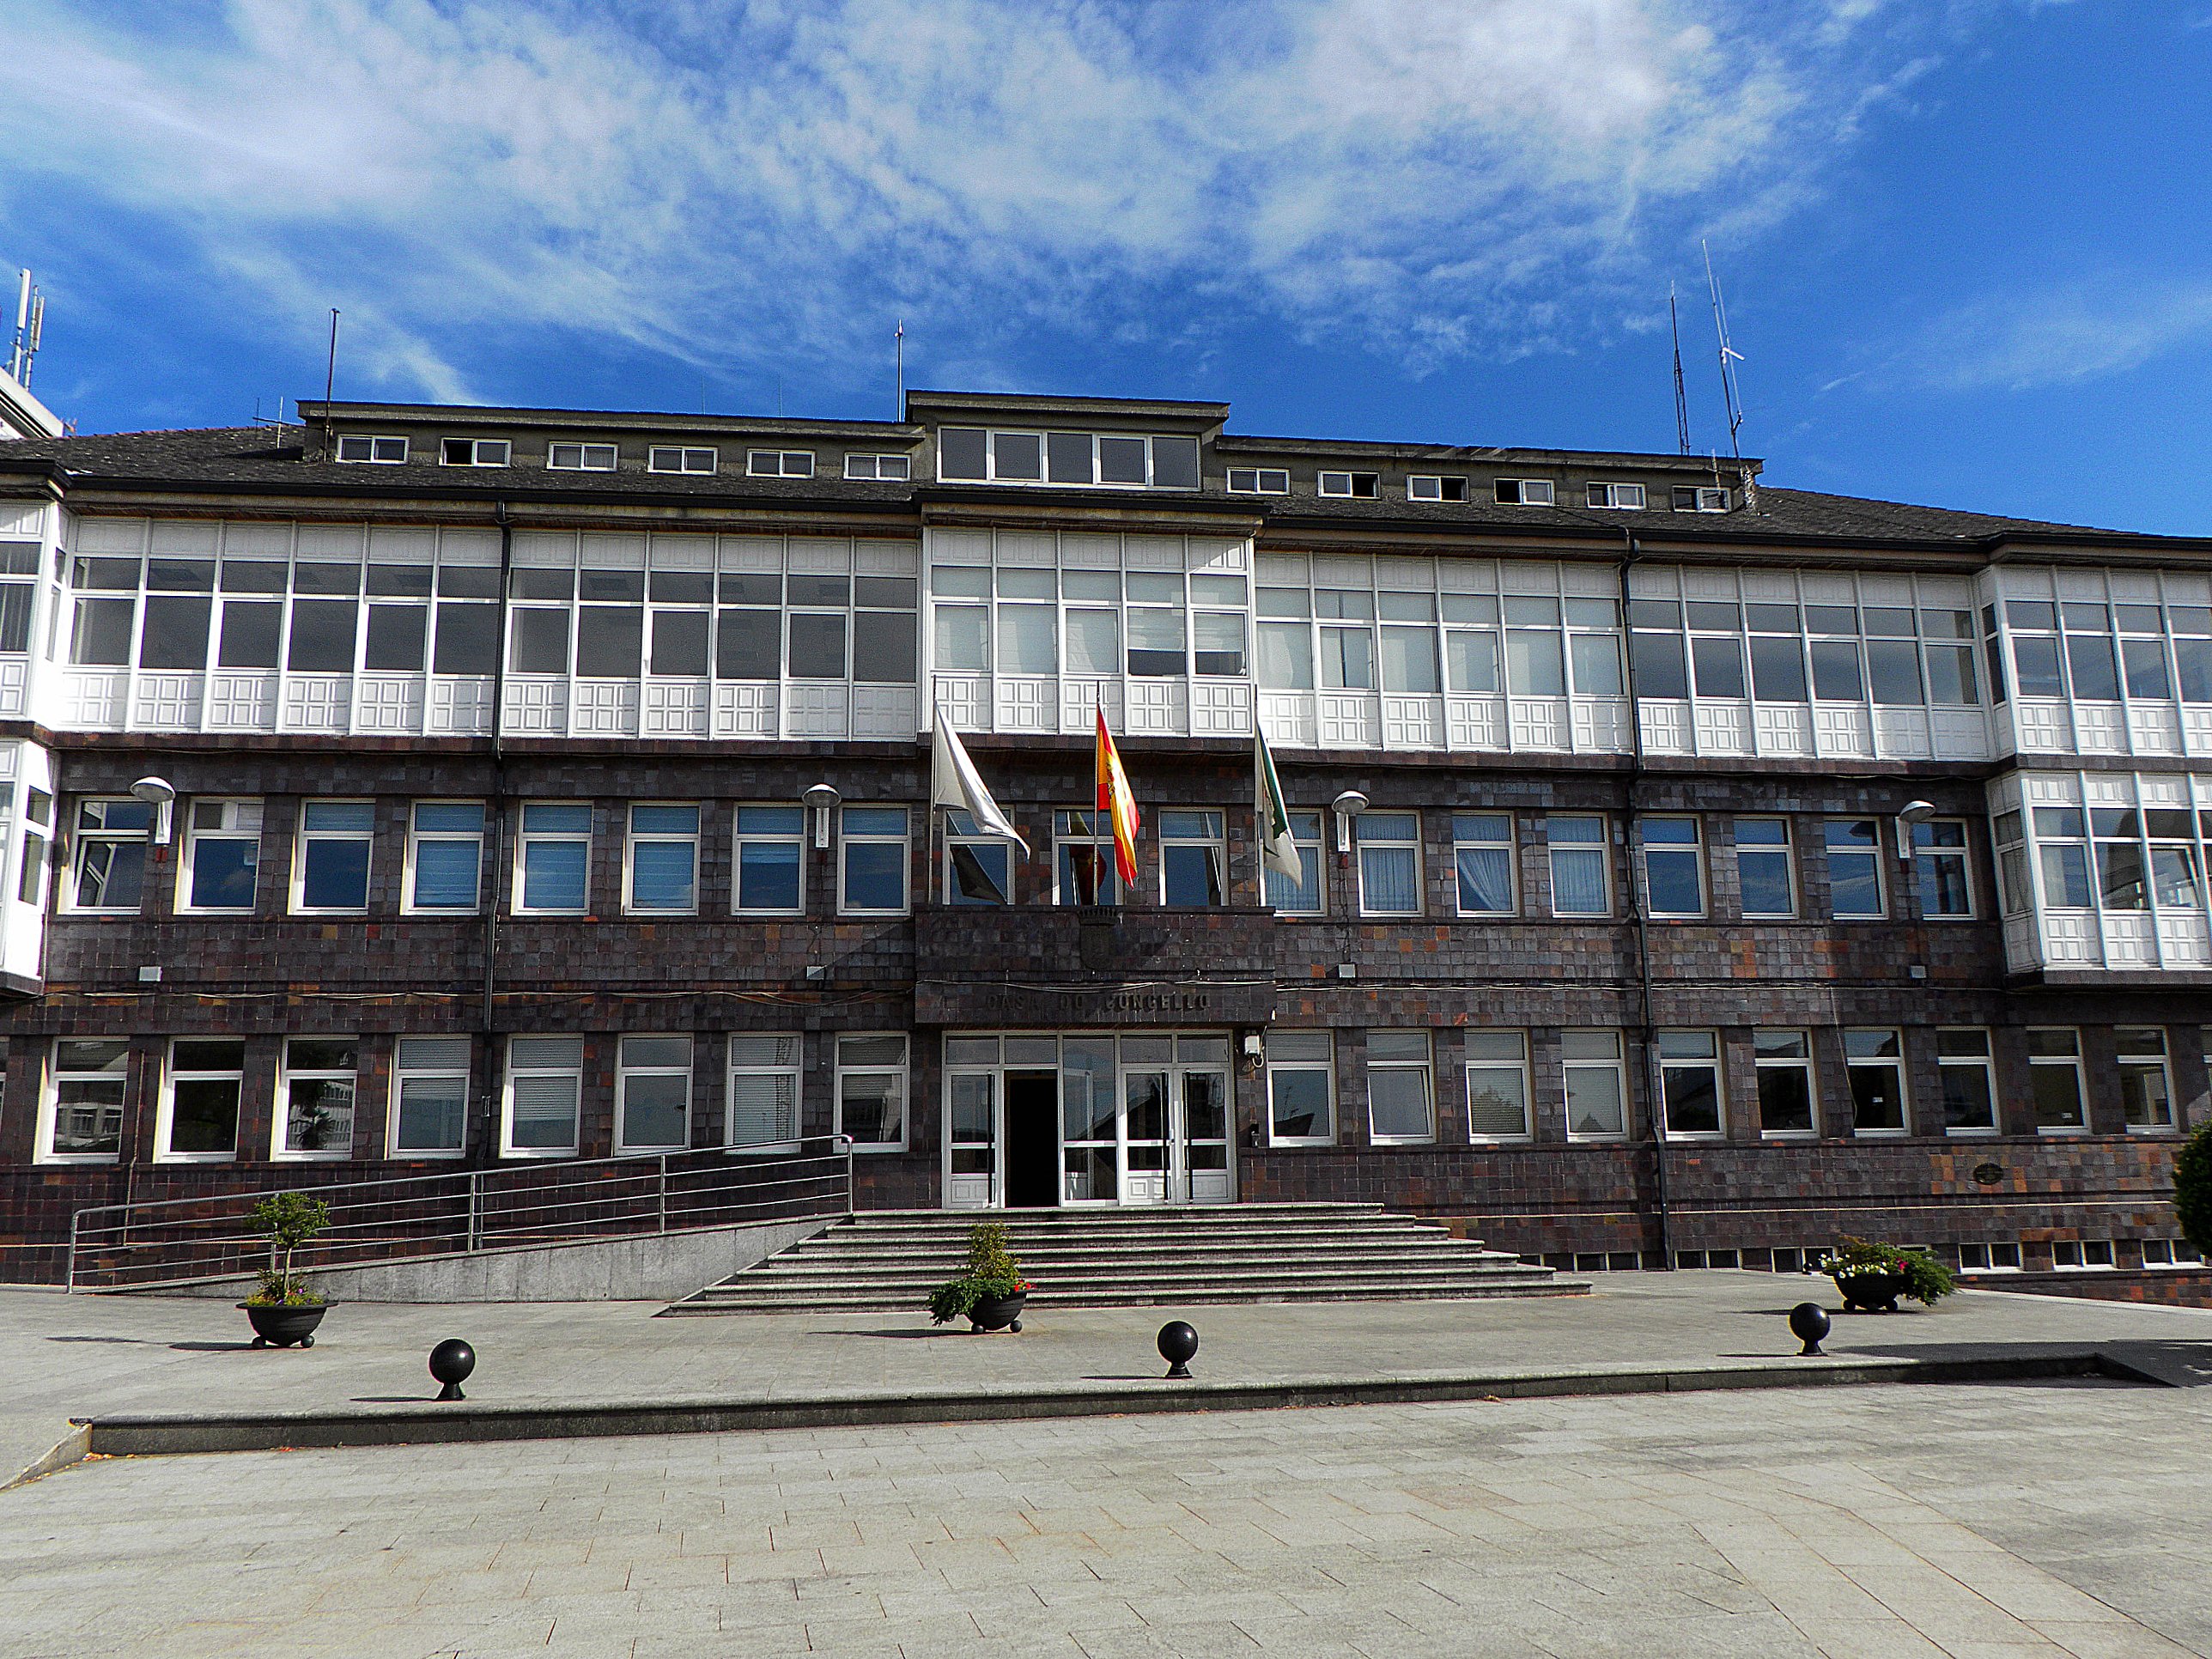
architecture, structure, building, city, downtown, plaza, facade, stadium, arena, spain, galicia, lugo, headquarters, espana, ggl1, galiza, shopping mall, urban area, residential area, sport venue